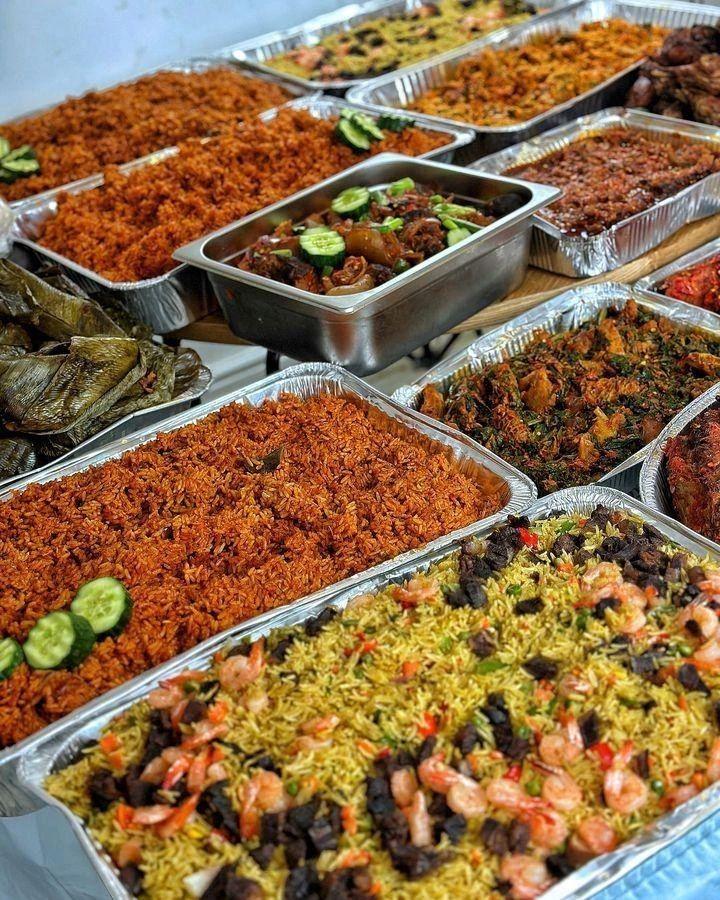
Vyakula vimepakuliwa juu ya meza. Ambapo vyakula hivyo vimepakuliwa kwenye bakuli, ambapo bakuli hizo ziko na vyakula vya aina mbalimbali.